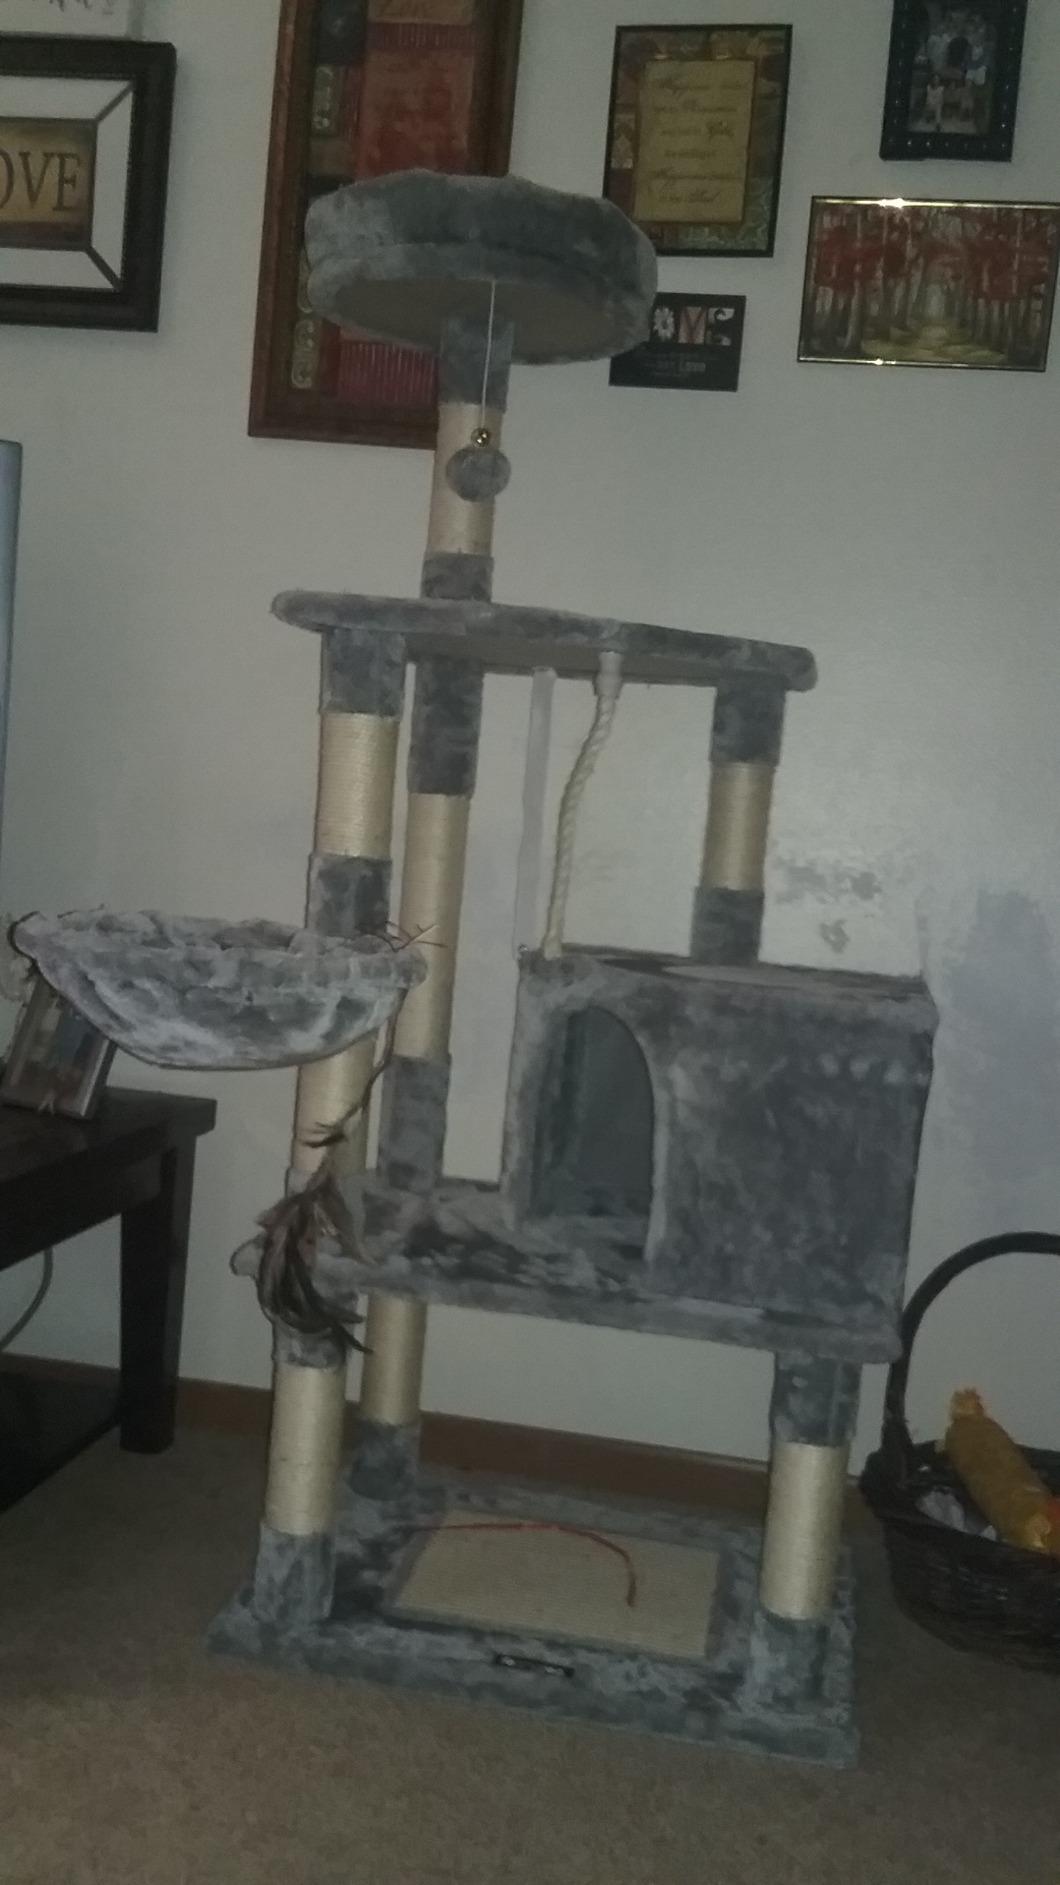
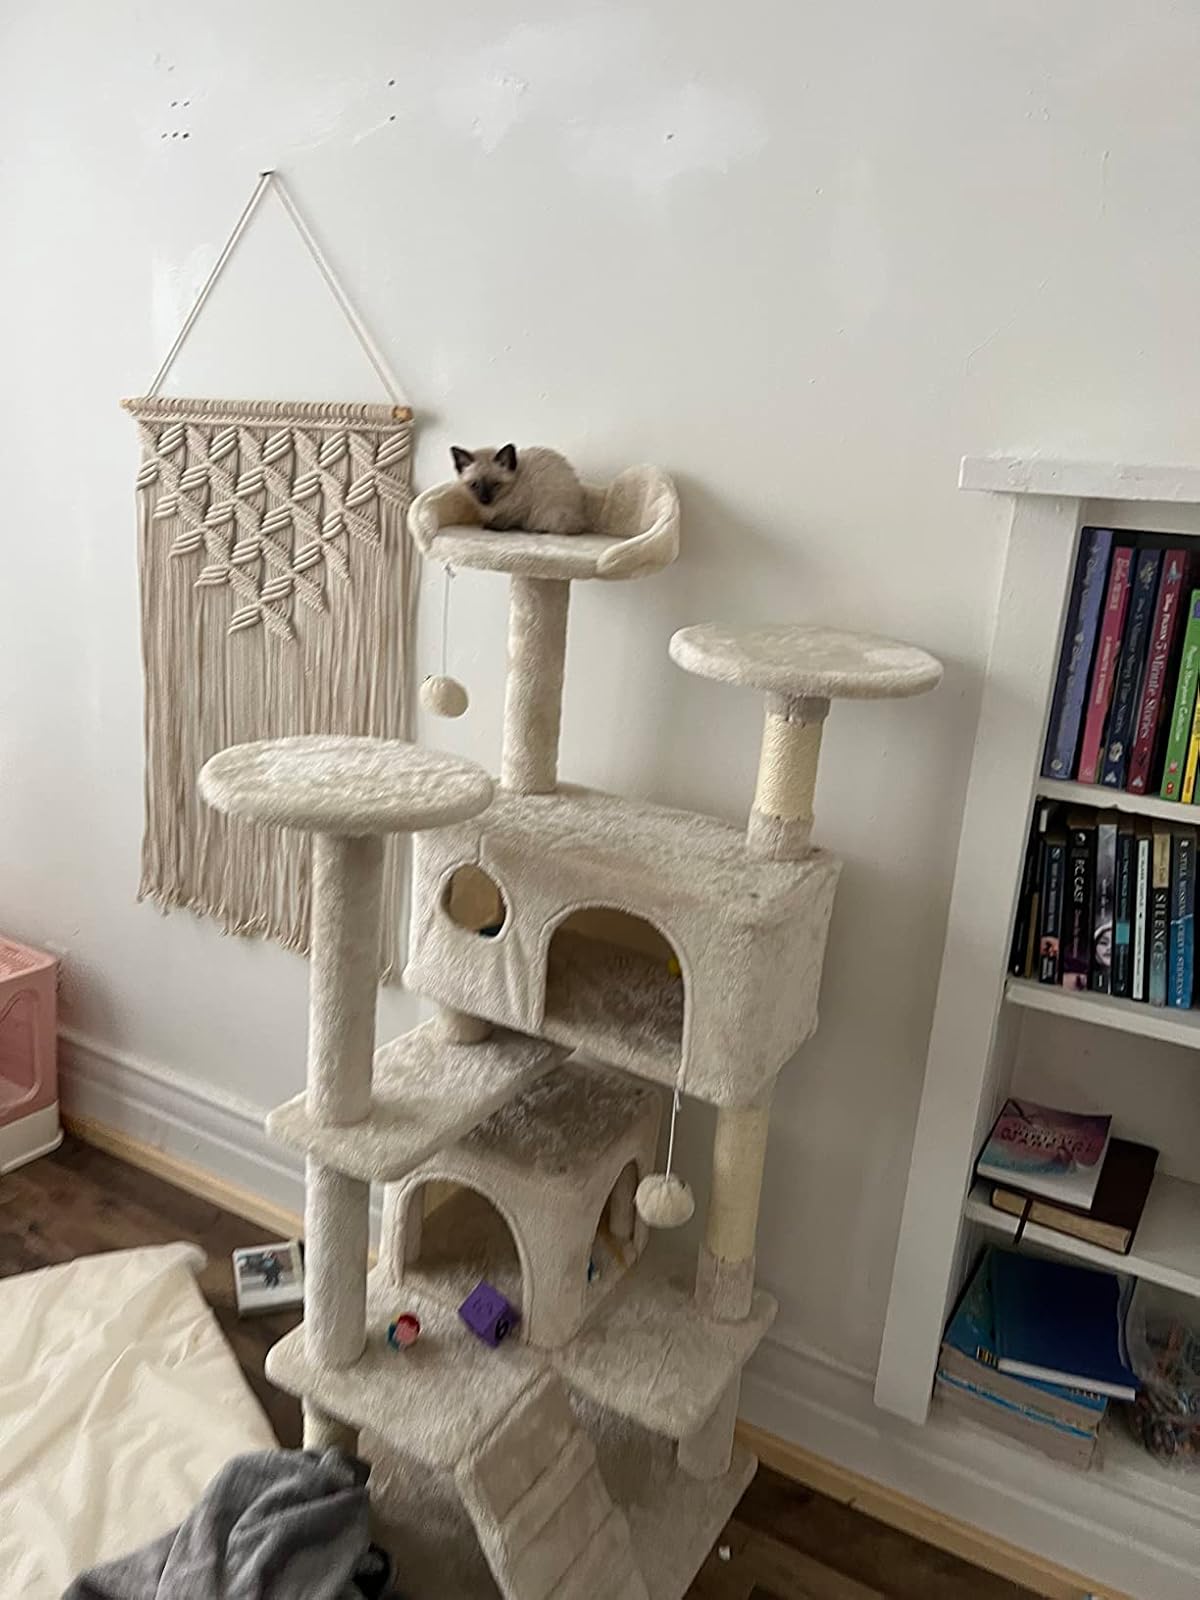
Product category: items_cat tree
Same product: no